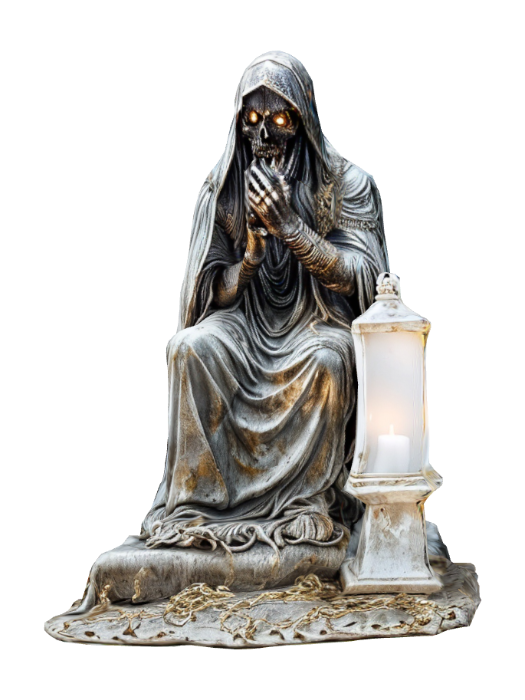
미적 점수 (1~10점): 8